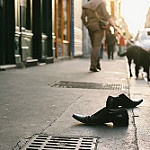
Label: street